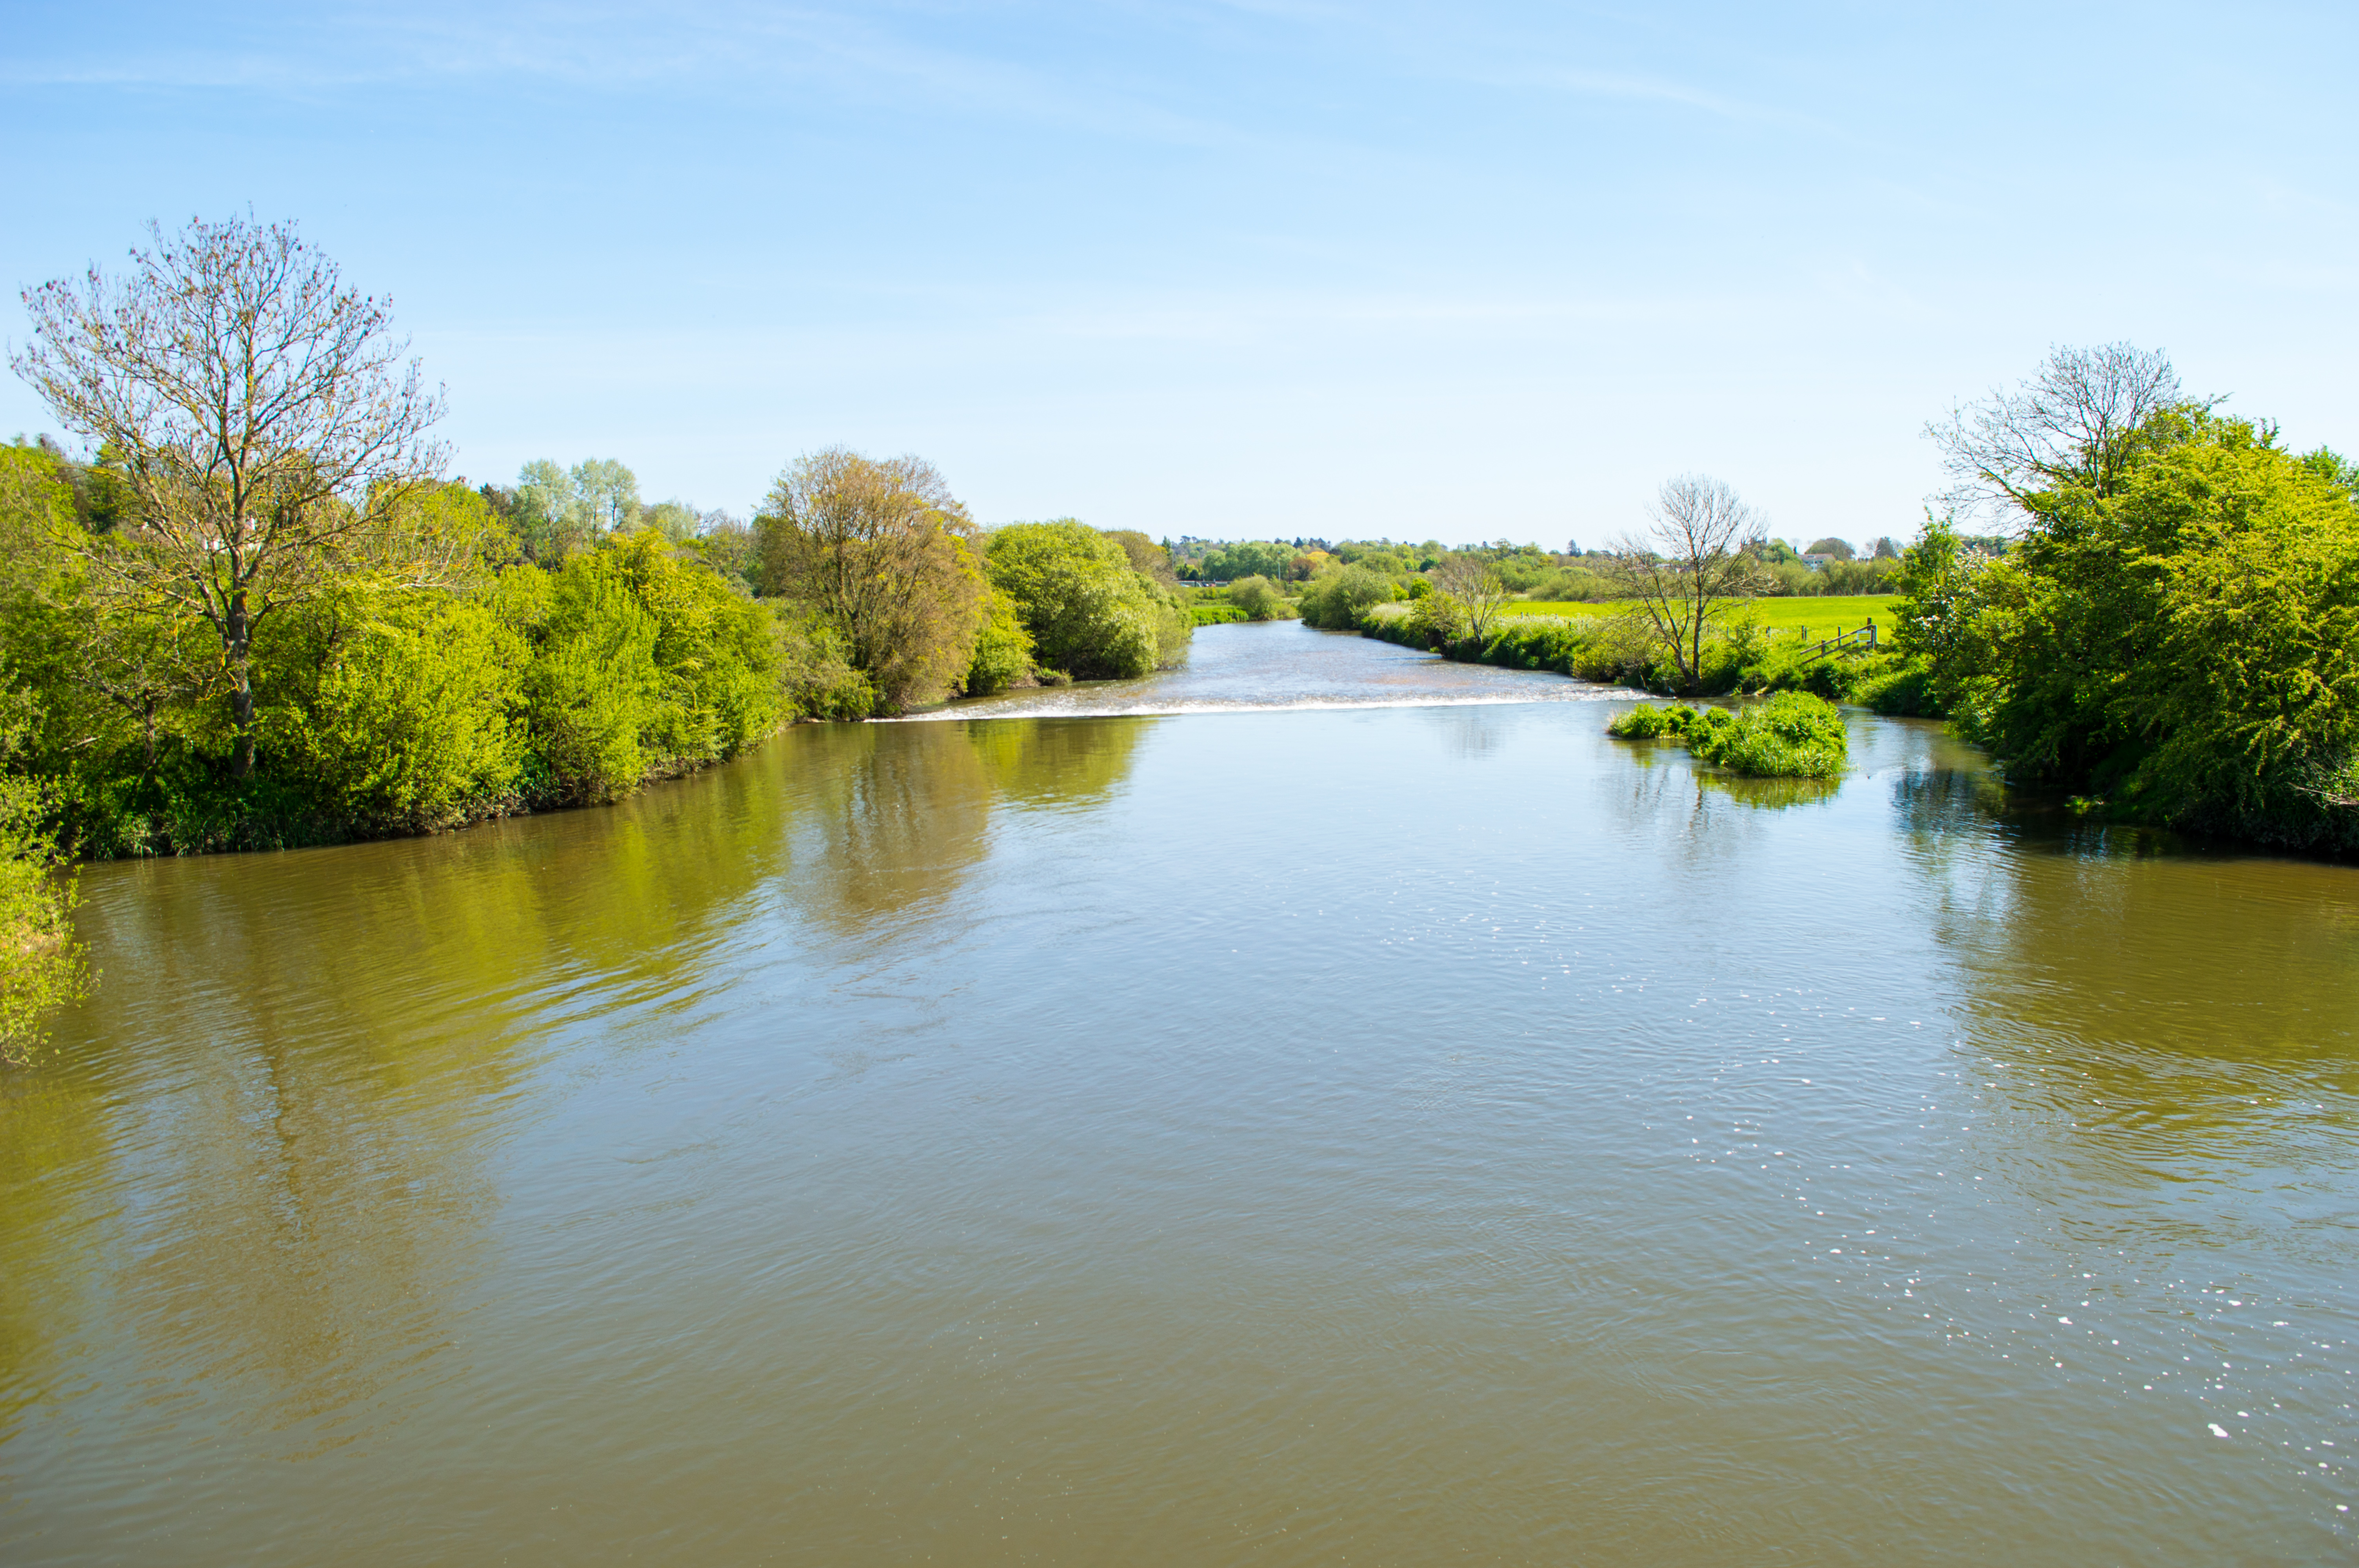
landscape, tree, water, nature, bridge, camera, leaf, lake, river, canal, pond, dslr, europe, stream, green, distance, reflection, autumn, reservoir, nikon, waterway, body of water, trees, england, greatbritain, beautiful, minster, d3200, dorset, wimborne, wimborneminster, dorsetstour, stour, eyebridge, landform, fish pond, geographical feature